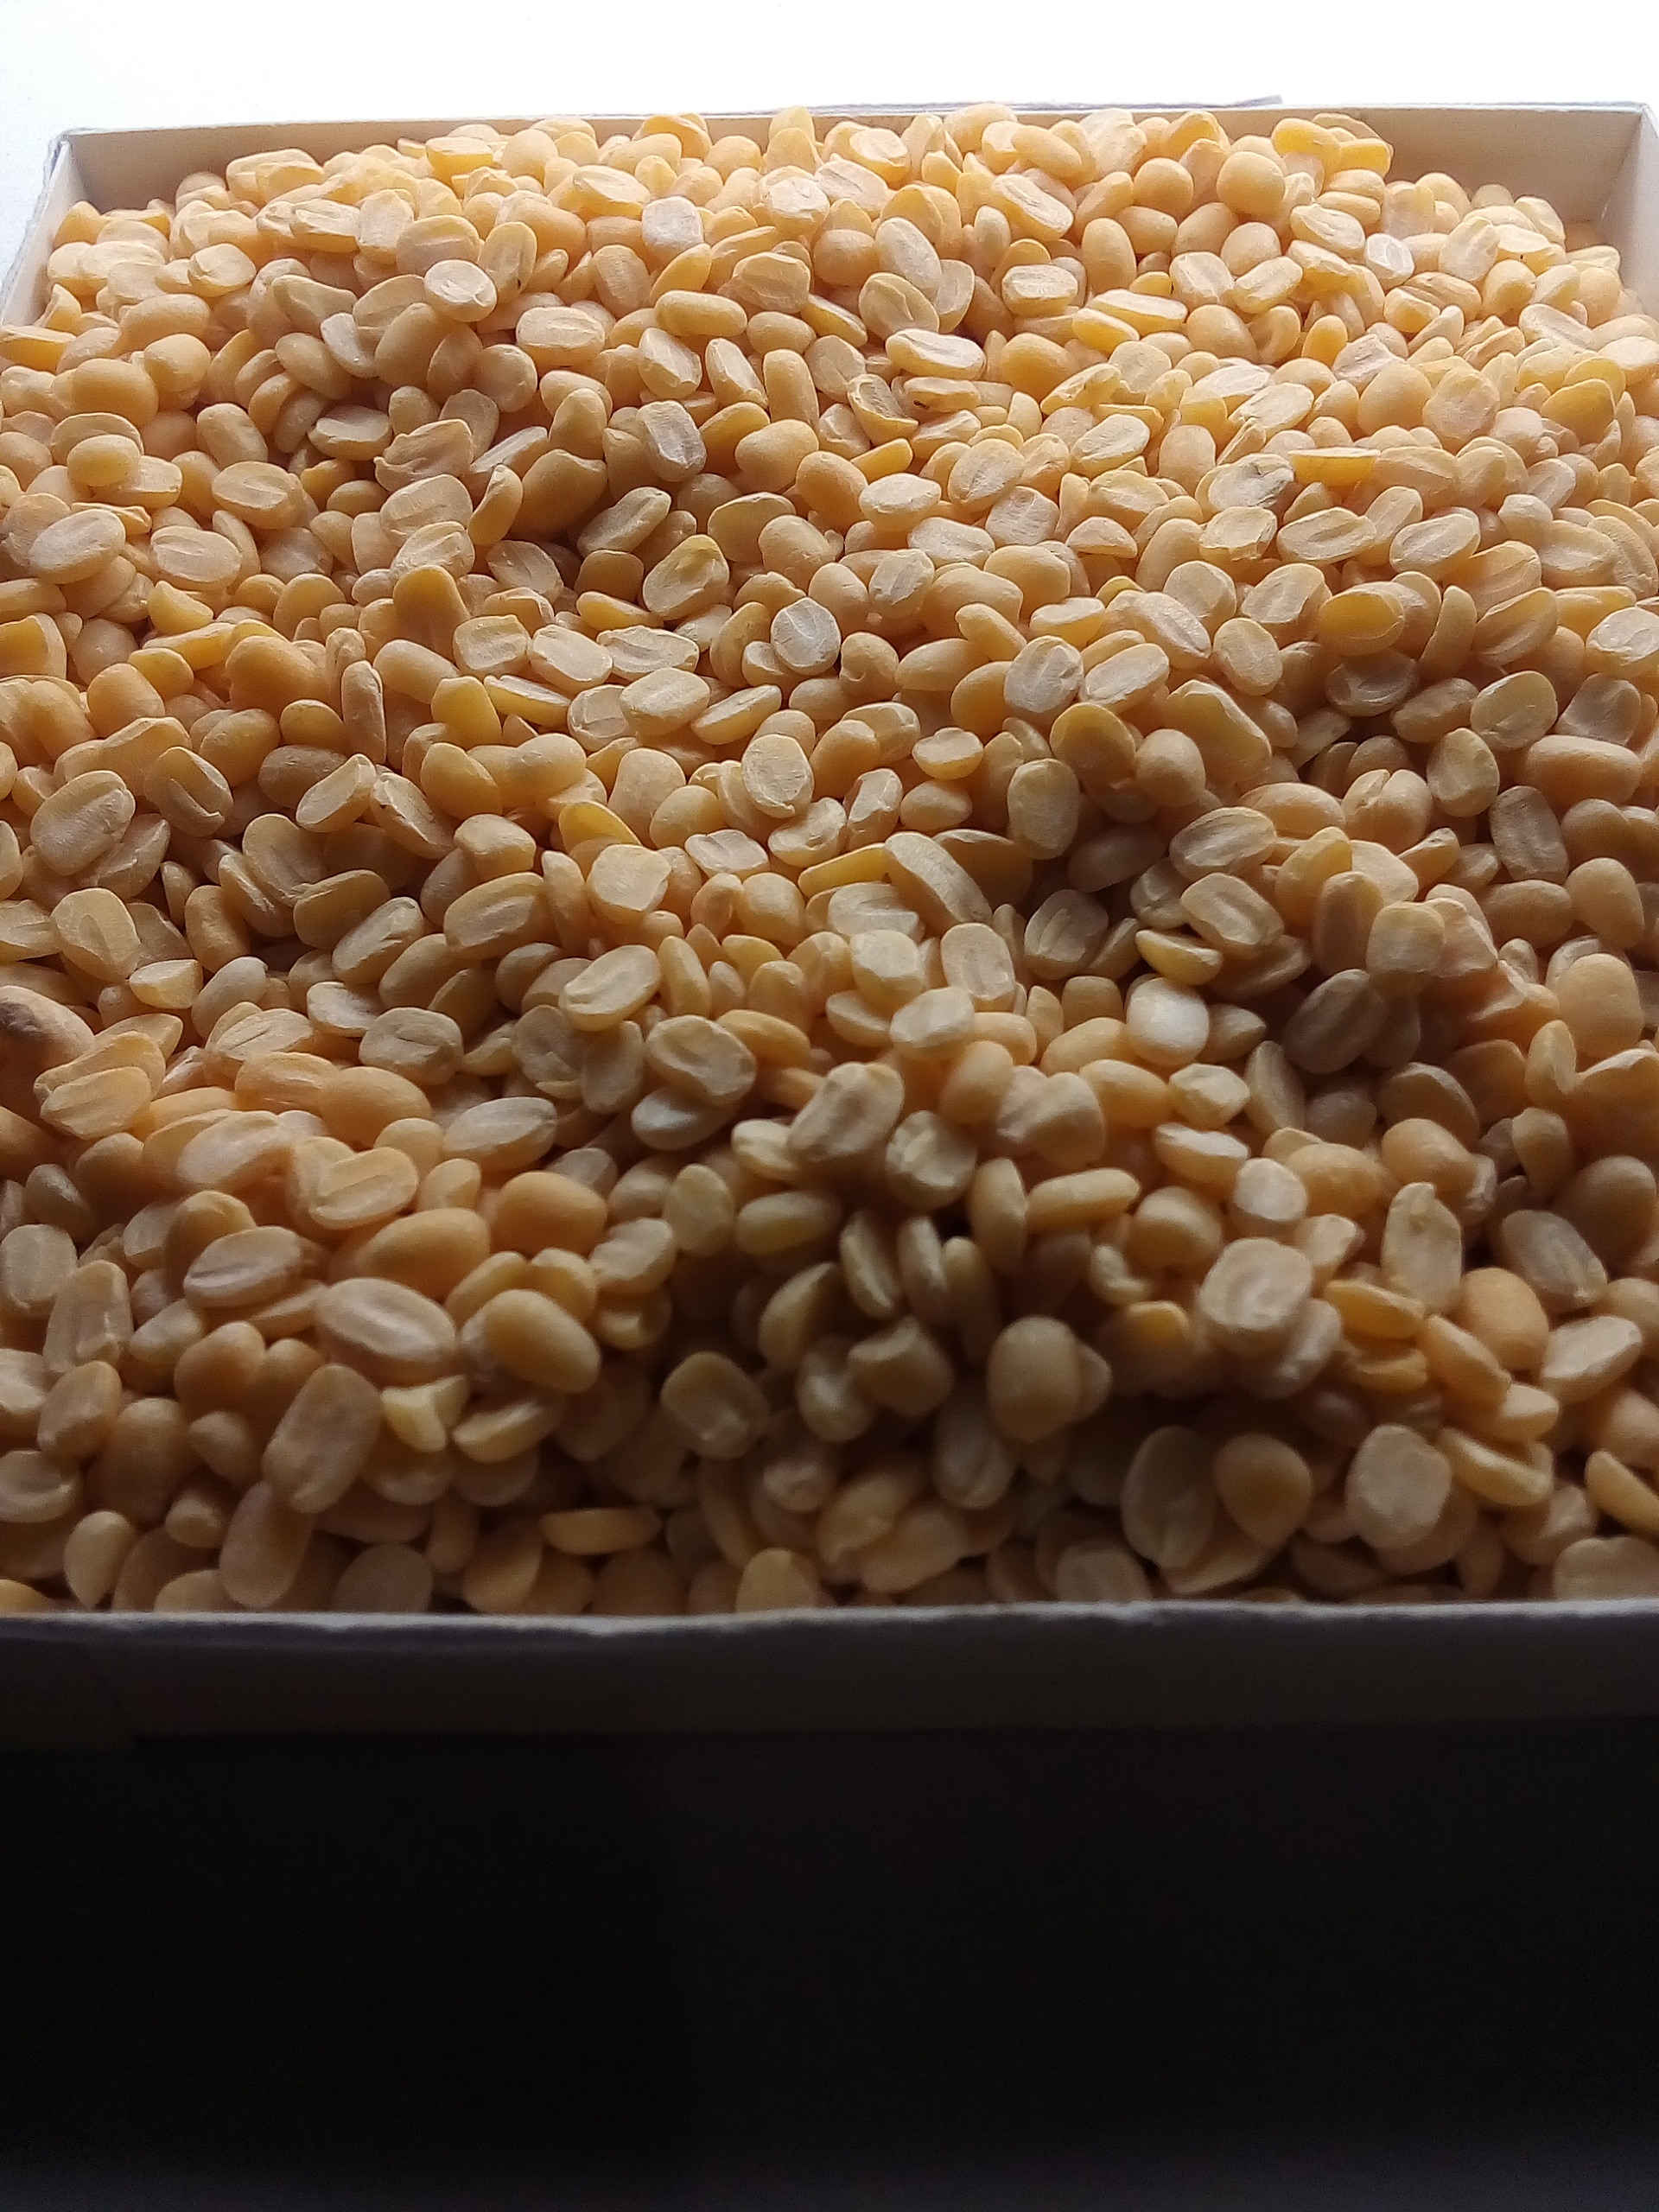
Rice seed variety: Unknown